Boston Edison Power Station

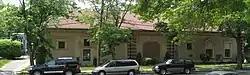
Homer Street Station

The Boston Edison Power Station is a historic power station at 374 Homer Street in Newton, Massachusetts. Built in 1904 and twice enlarged, it is a significant reminder of the city's early electrification efforts, providing power to both area buildings and the local streetcar network. The building was listed on the National Register of Historic Places in 1990. It presently serves as a power distribution hub.